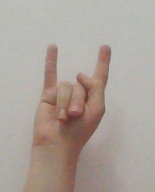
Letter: la